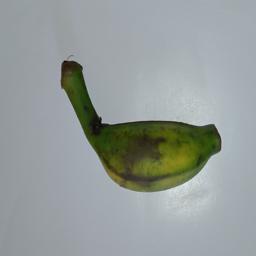
Banana variety: Champa Kola